W. W. Brown

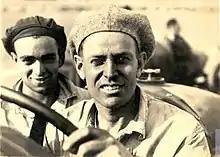
Brown (right) with Tony Gulotta

William Wayne Brown (February 27, 1886 – June 14, 1958) was an American racing driver who participated in the 1919 Indianapolis 500.